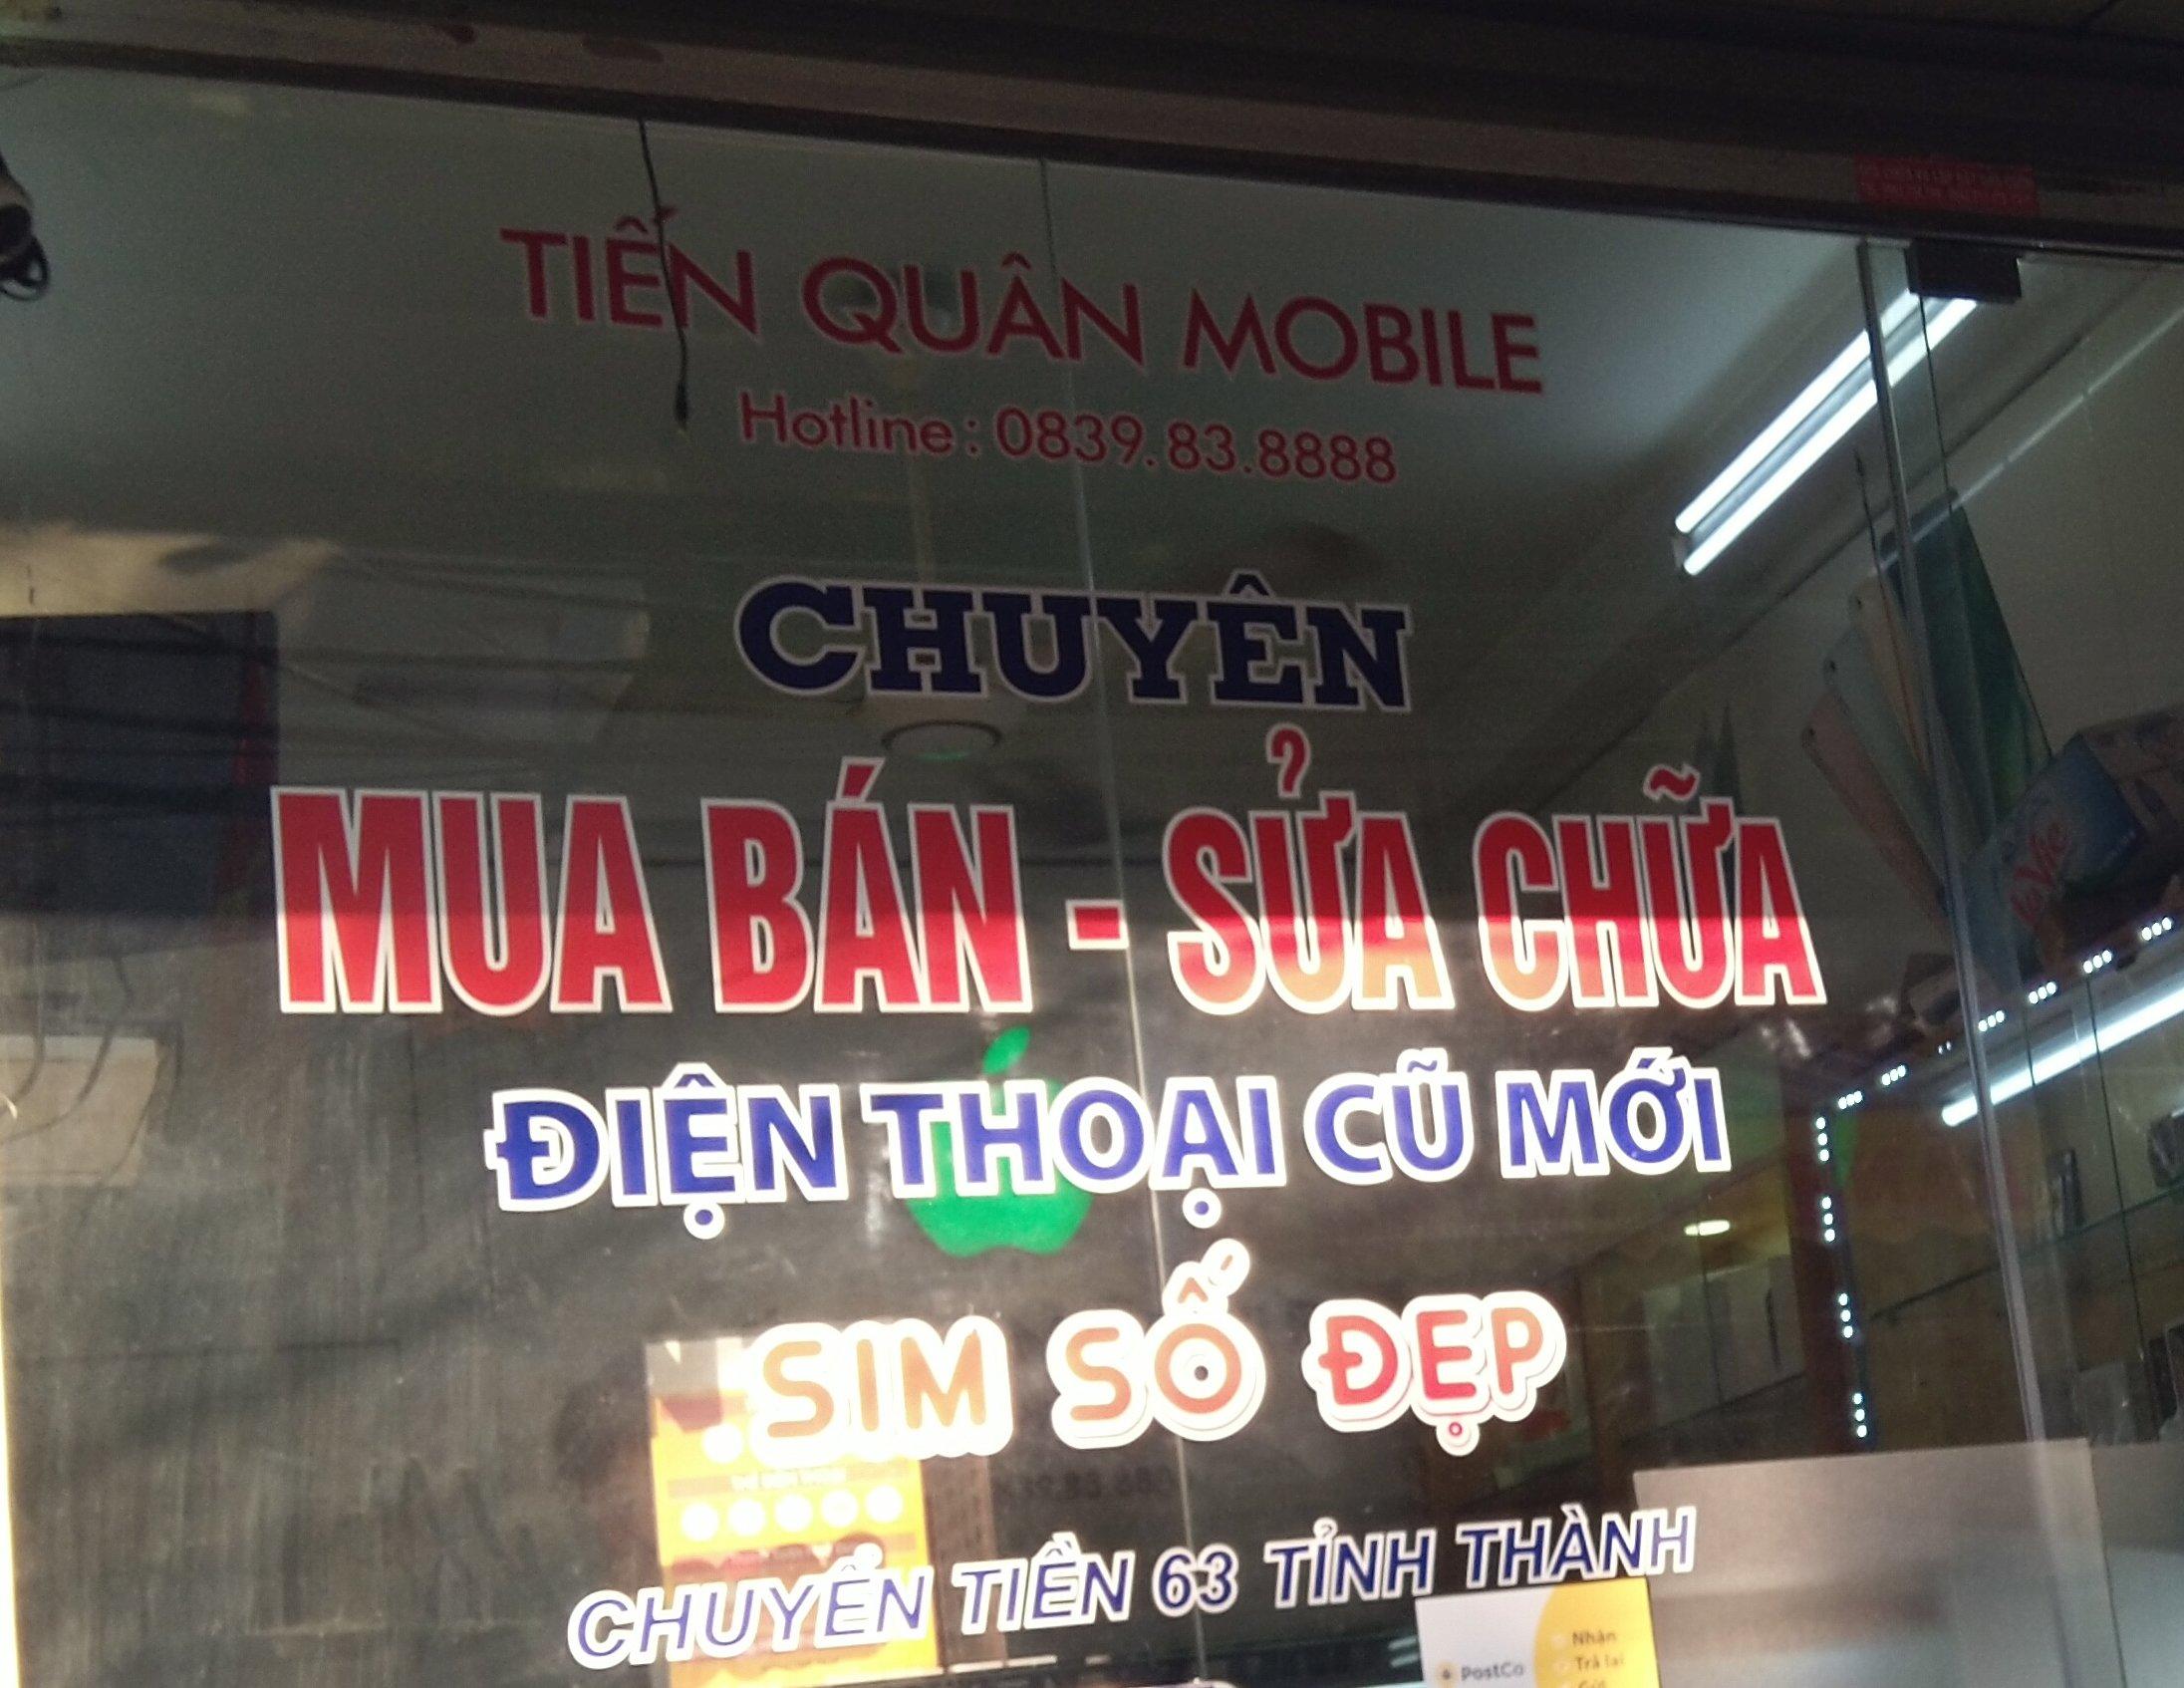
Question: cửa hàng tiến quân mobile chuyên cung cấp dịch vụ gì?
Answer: cửa hàng chuyên cung cấp dịch vụ mua bán - sửa chữa điện thoại cũ mới, sim số đẹp